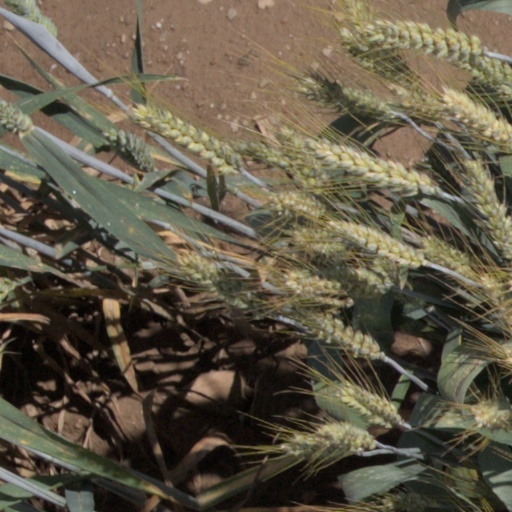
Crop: wheat